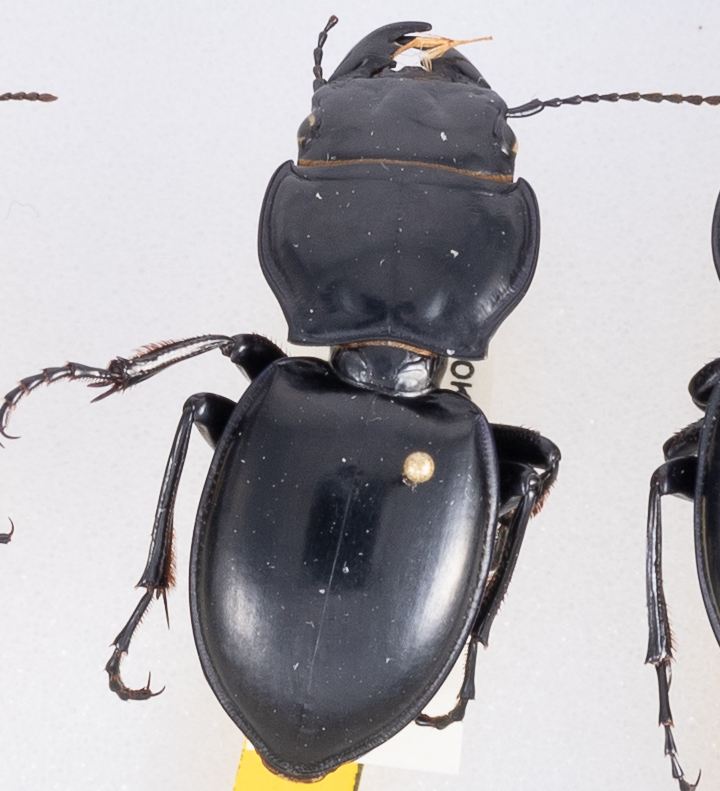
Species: Pasimachus californicus
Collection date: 2019-09-18
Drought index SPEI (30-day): -0.114
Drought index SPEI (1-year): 2.09
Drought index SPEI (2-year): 1.214